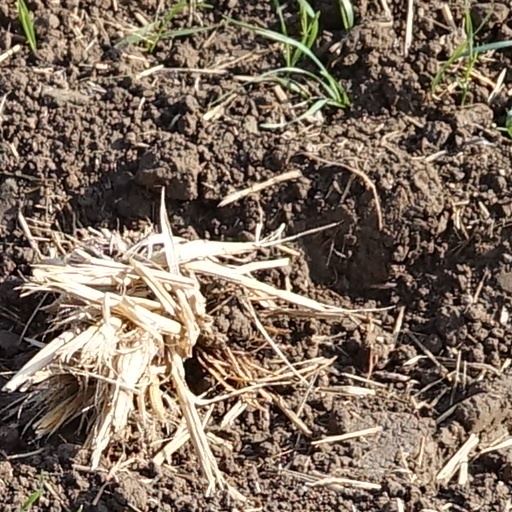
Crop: wheat